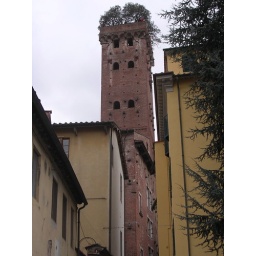
Trees in the tower to keep you cool while standing watch, Lucca